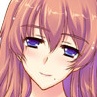
Portrait style: Anime Portrait